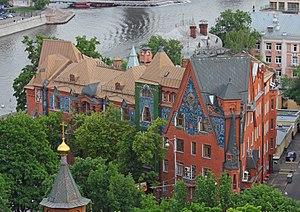
La maison Pertsov est un immeuble de rapport situé à Moscou au coin du passage Soïmonovski et du quai Pretchitenskaïa, dans le quartier de Khamovniki. Il est construit entre 1905 et 1907, par les architectes Nikolaï Joukov et Boris Chnaubert, à partir des esquisses de Sergueï Malioutine.